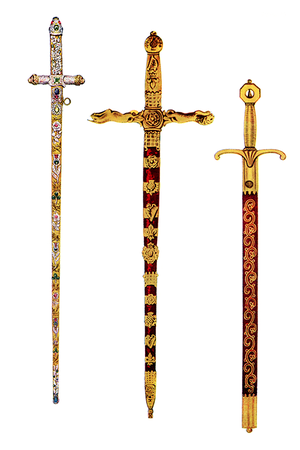
Storbritanniens kronregalier / Kronregalierne / Rigssværd
Rigssværd
Storbritanniens kronregalier er den samling af kongelige ceremonielle objekter og juveler, som udgør det britiske kongehus' værdighedstegn. Samlingen består til dels af Englands kronregalier, før Union of the Crowns med Skotland, som banede vej for Det Forenede Kongerige.